Question: Please indicate a possible affordance area of the drag_suitcase that can be used for holding with hands
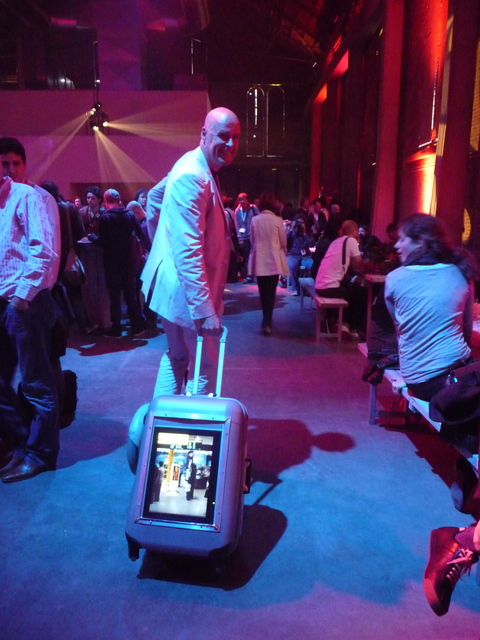
Answer: [188.872, 297.143, 236.992, 358.496]